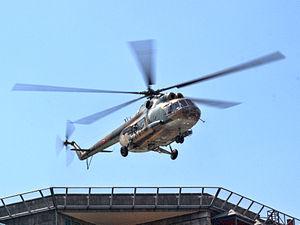
L'Armée hongroise naît en 1848 lors de la Révolution hongroise.